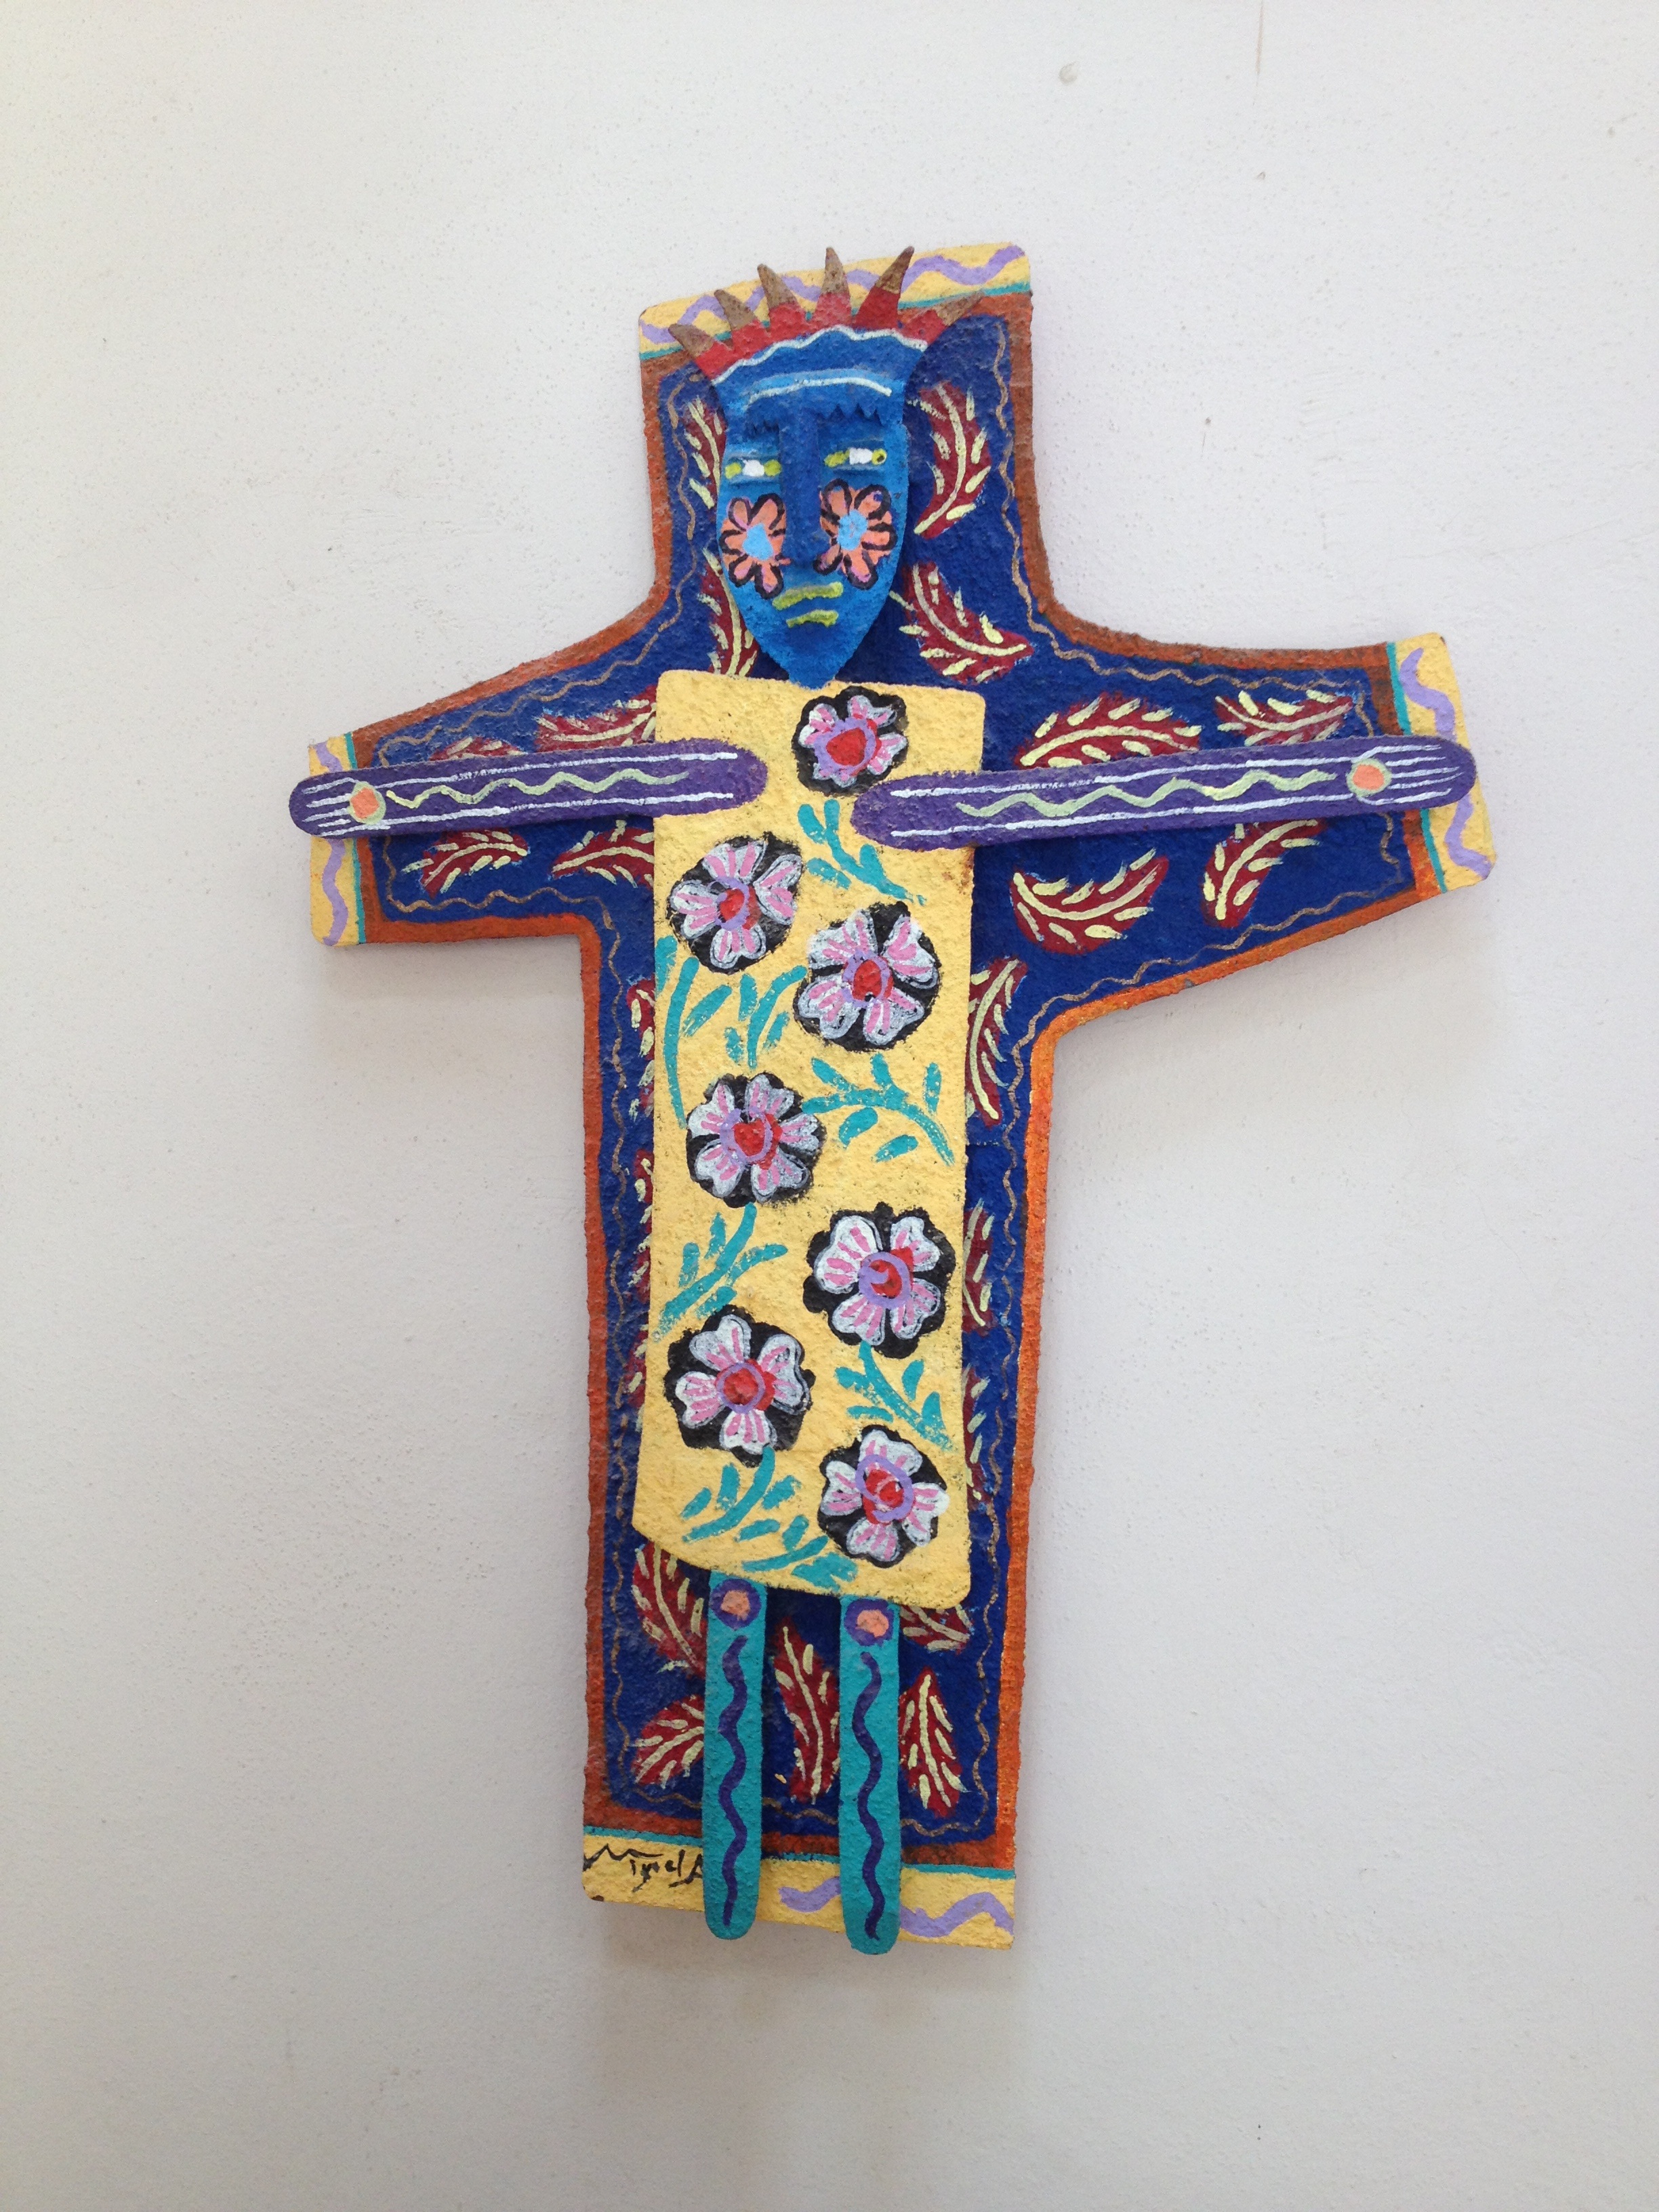
symbol, cross, colorful, christ, art, cruz, crucifix